Rory Kostjasyn

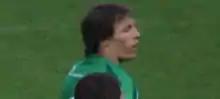
Kostjasyn playing for Ireland in 2013

At the end of the season, he was named in Ireland's 24-man squad for the 2013 Rugby League World Cup, playing 3 games in the tournament.